Sky position (RA, Dec in degrees): 205.903, 14.031
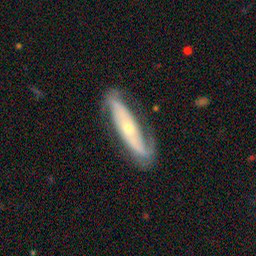
Galaxy morphology: Edge-on Galaxies with Bulge